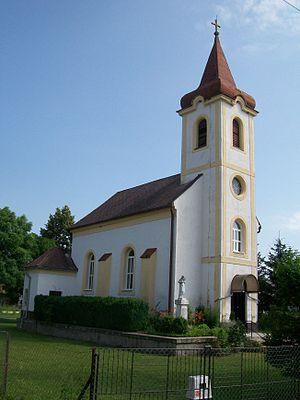
Fiľakovské Kováče est un village de Slovaquie situé dans la région de Banská Bystrica.